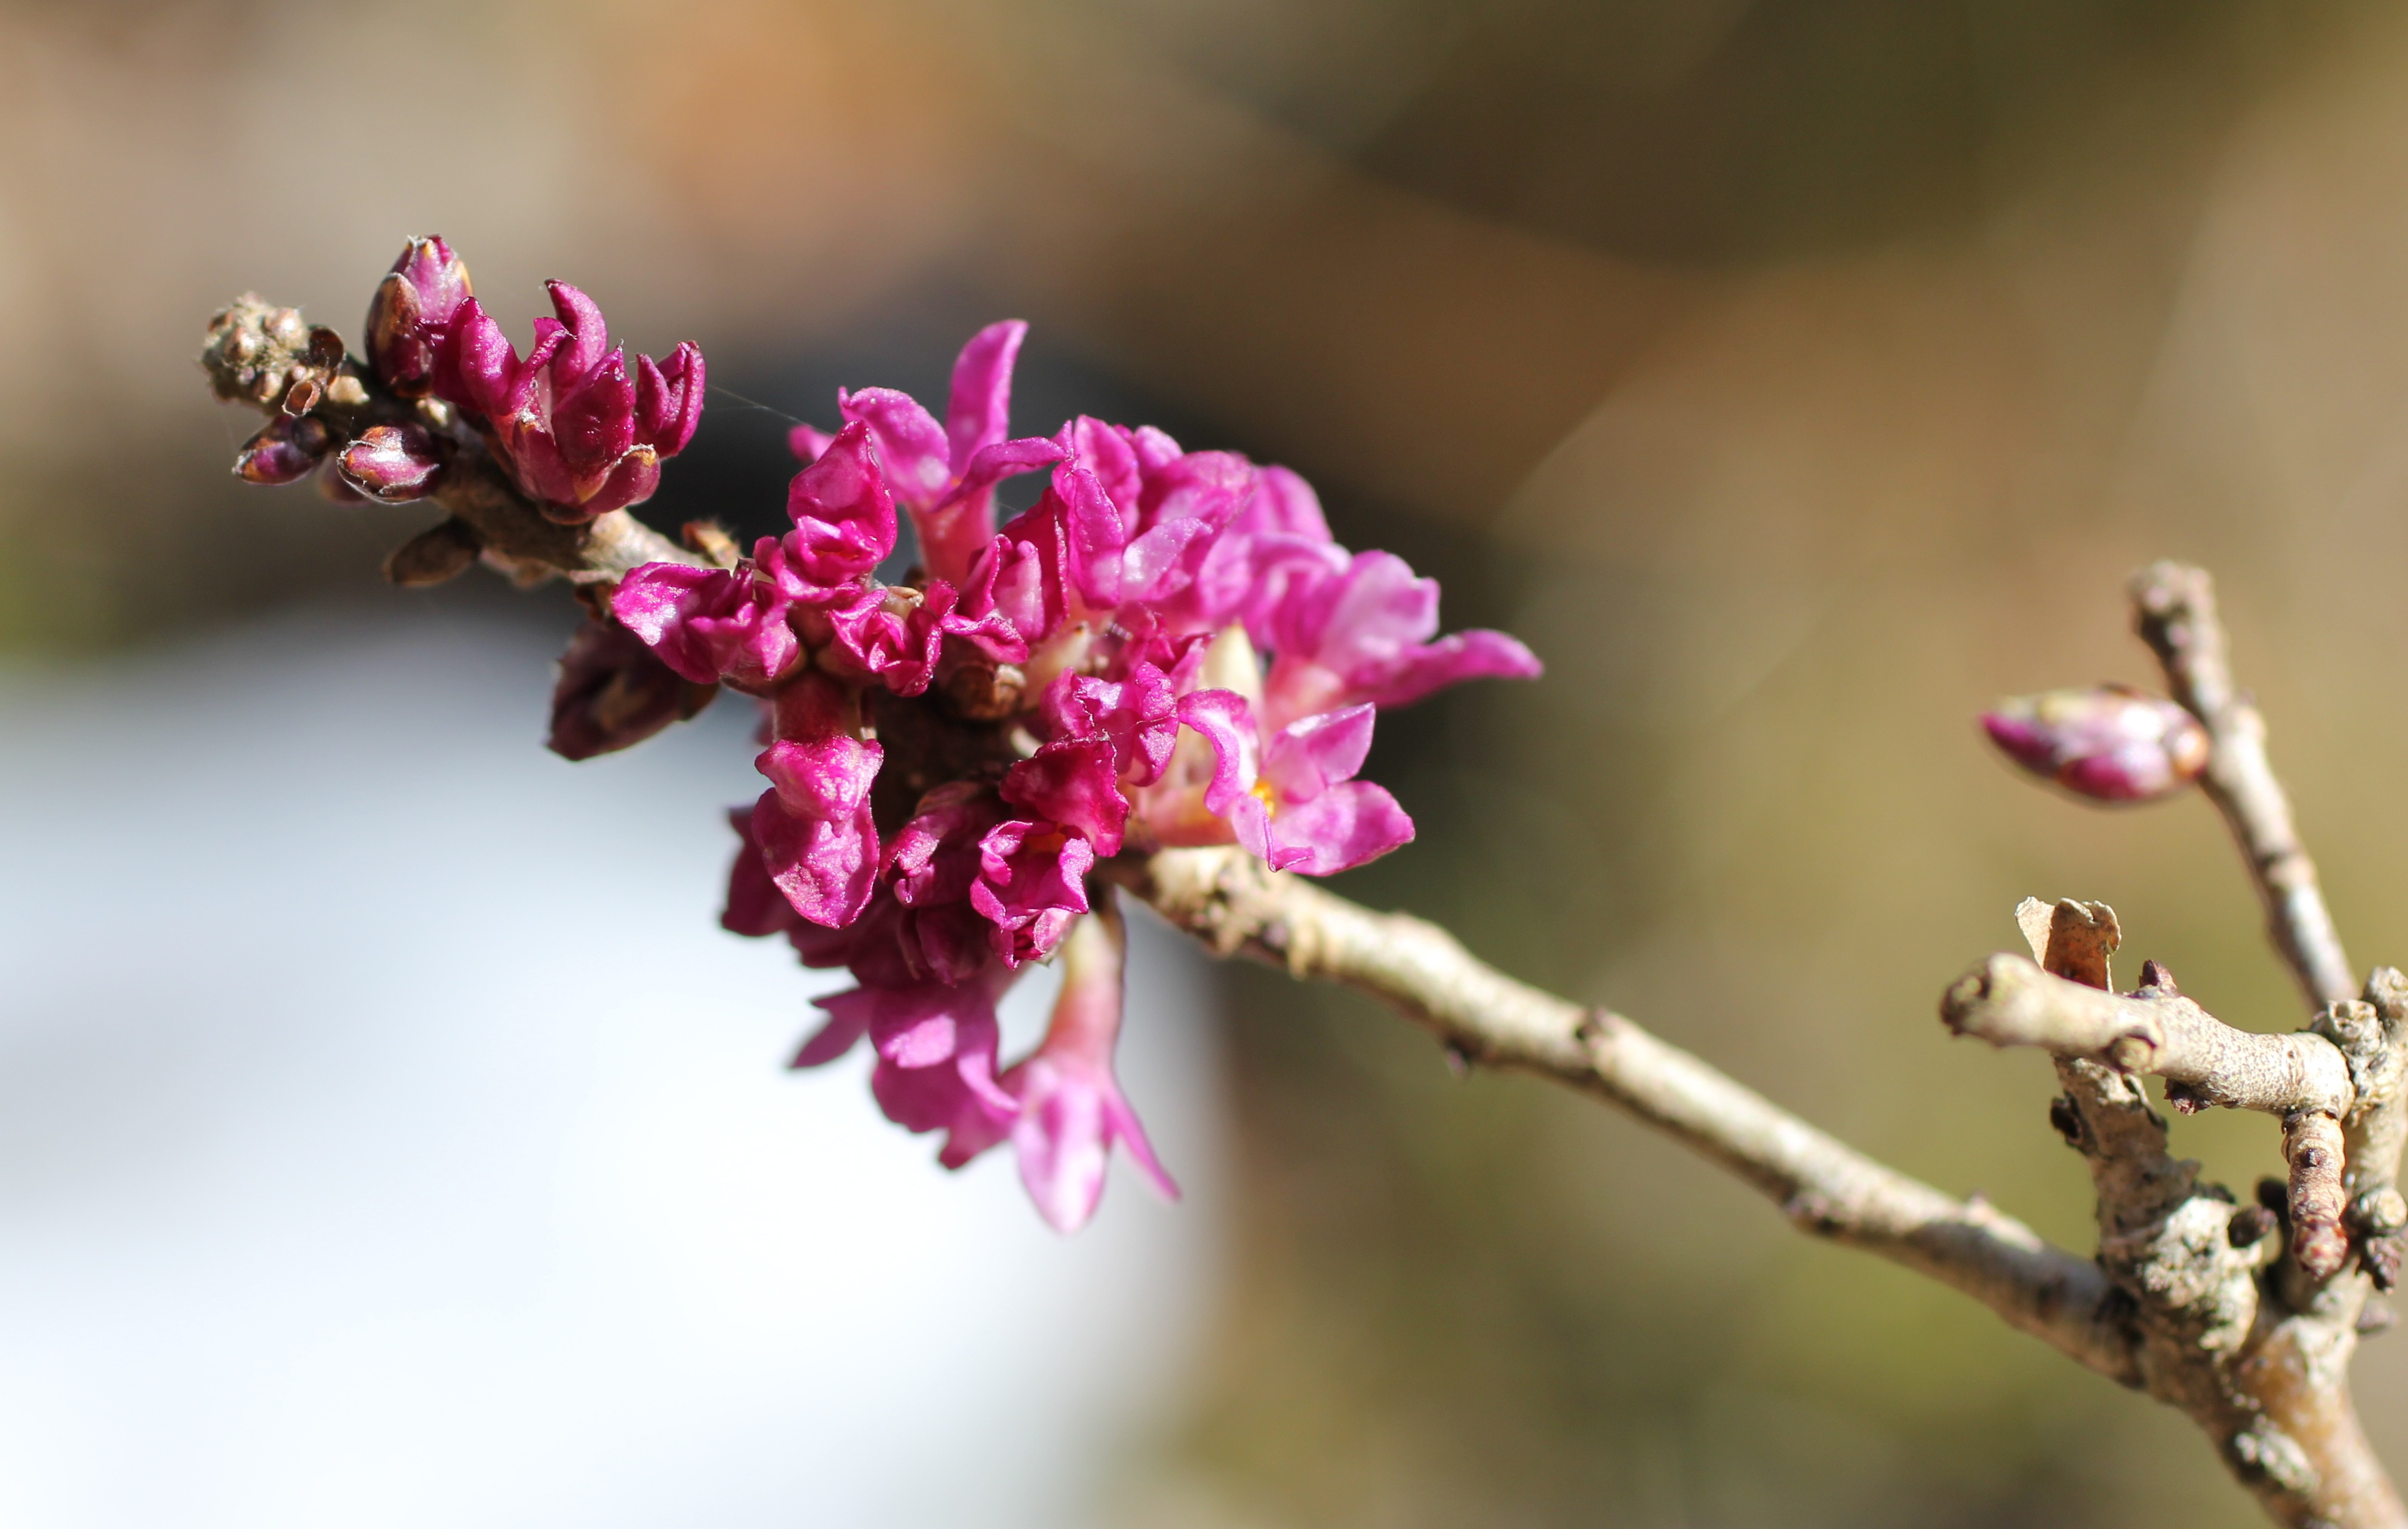
branch, blossom, plant, photography, flower, petal, spring, produce, botany, pink, flora, close up, shrub, macro photography, daphne, harbinger of spring, flowering plant, flowering twig, plant stem, land plant